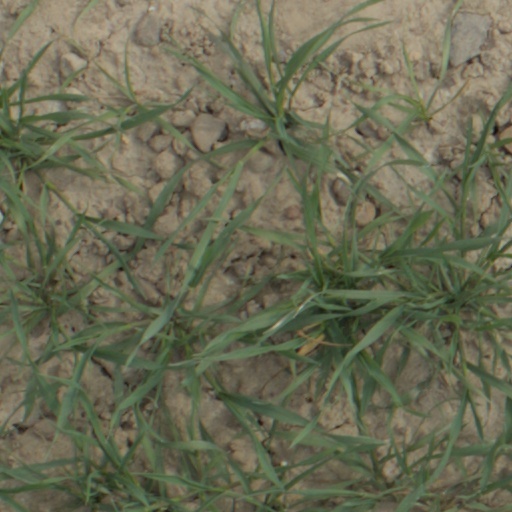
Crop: wheat